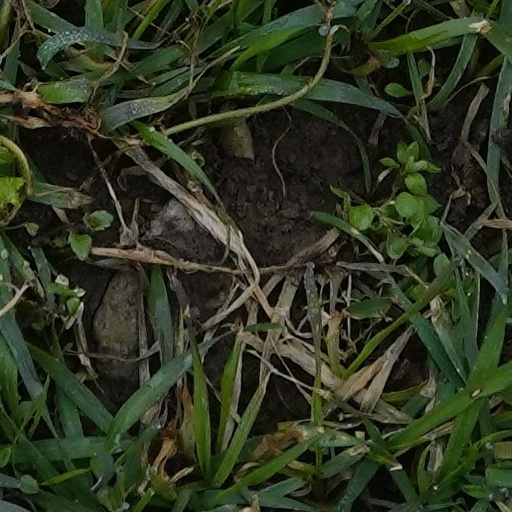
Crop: wheat